Franz Tappeiner

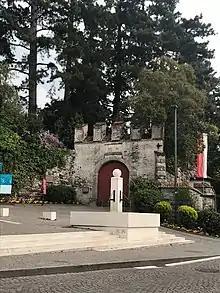
Home of Tappeiner

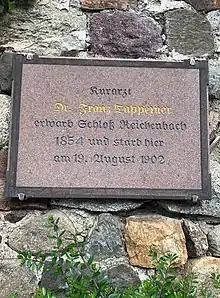
“The doctor Franz Tappeiner received the castle Reichenbach in 1854 and he died there the 18th of August 1902”

As an anthropologist, he is best known for his studies of the inhabitants of Tyrol. Throughout his career his collection of skulls was left to the Vienna Museum of Natural History and to the Ferdinandeum in Innsbruck.